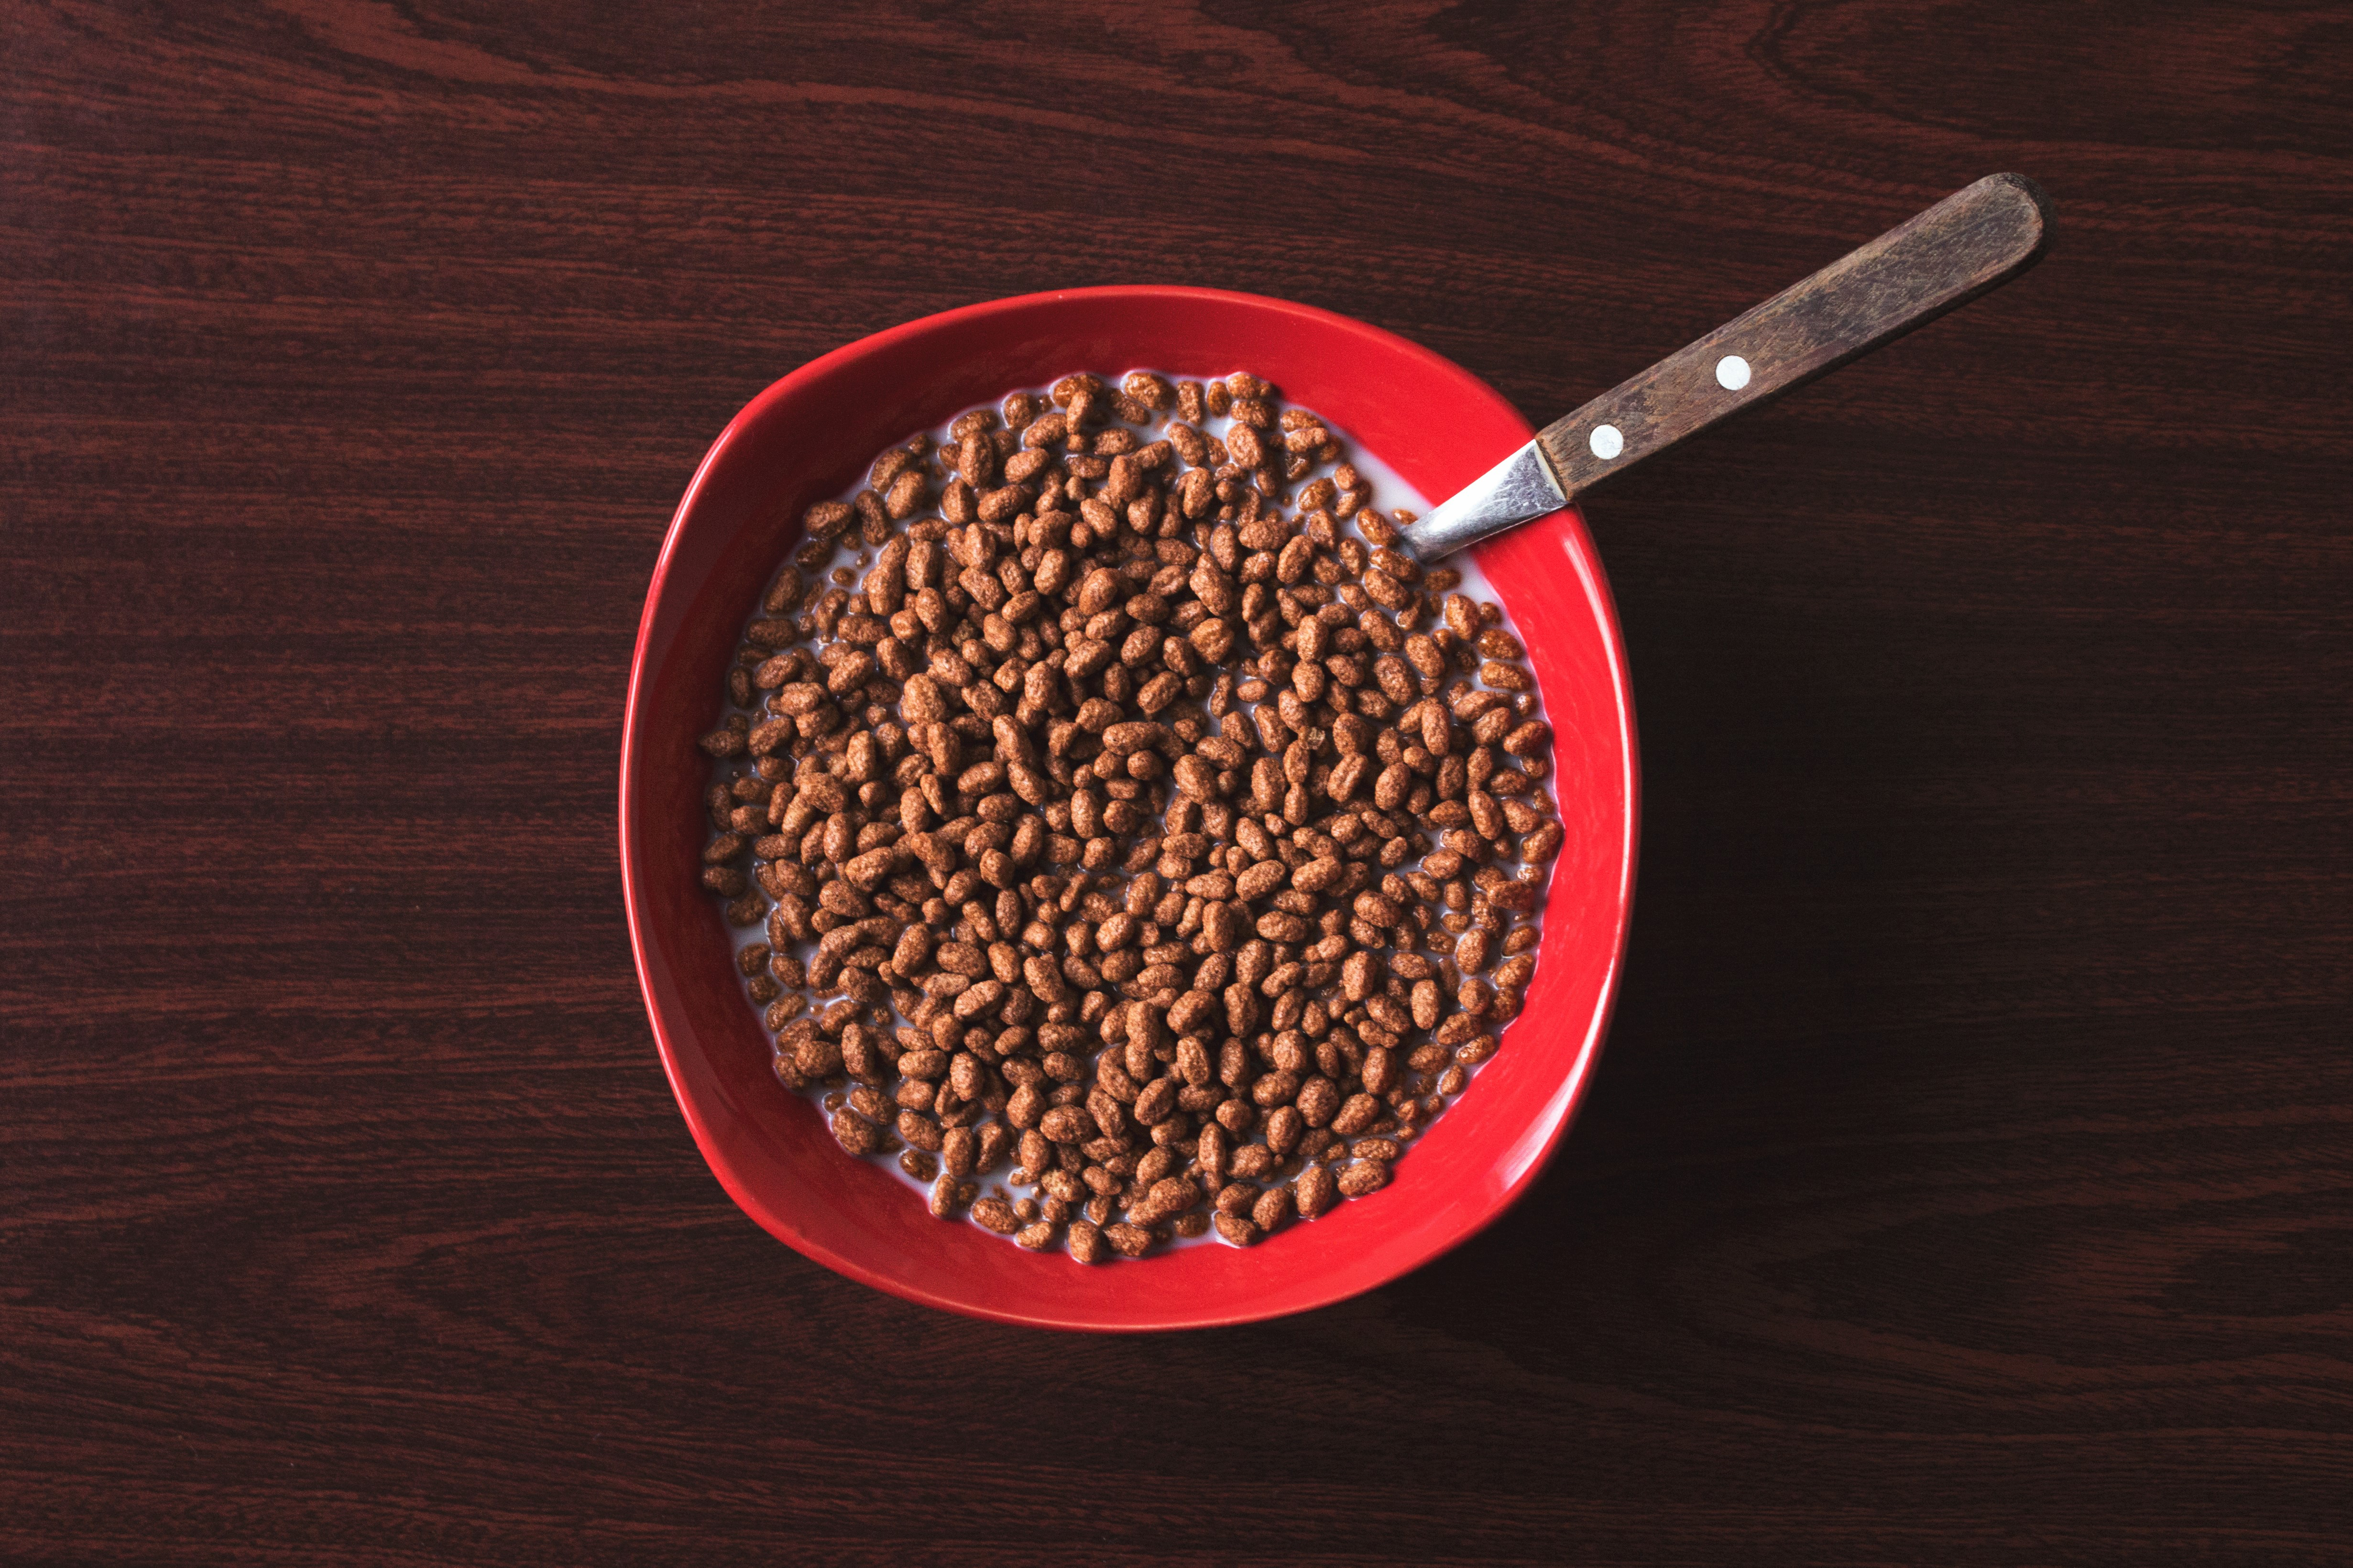
food, produce, crop, flavor, grass family